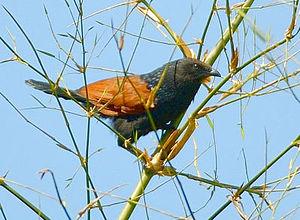
Le Coucal rufin ou petit coucal, est une espèce d'oiseaux de la famille des Cuculidae.